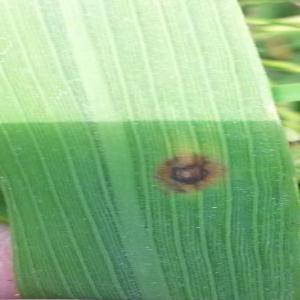
Disease: Brownspot